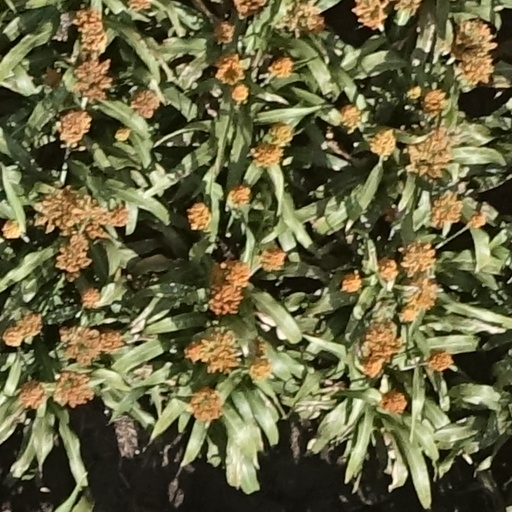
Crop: sorghum